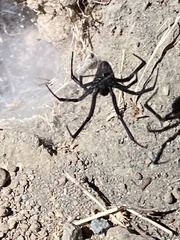
Species: Lactrodectus_hesperus